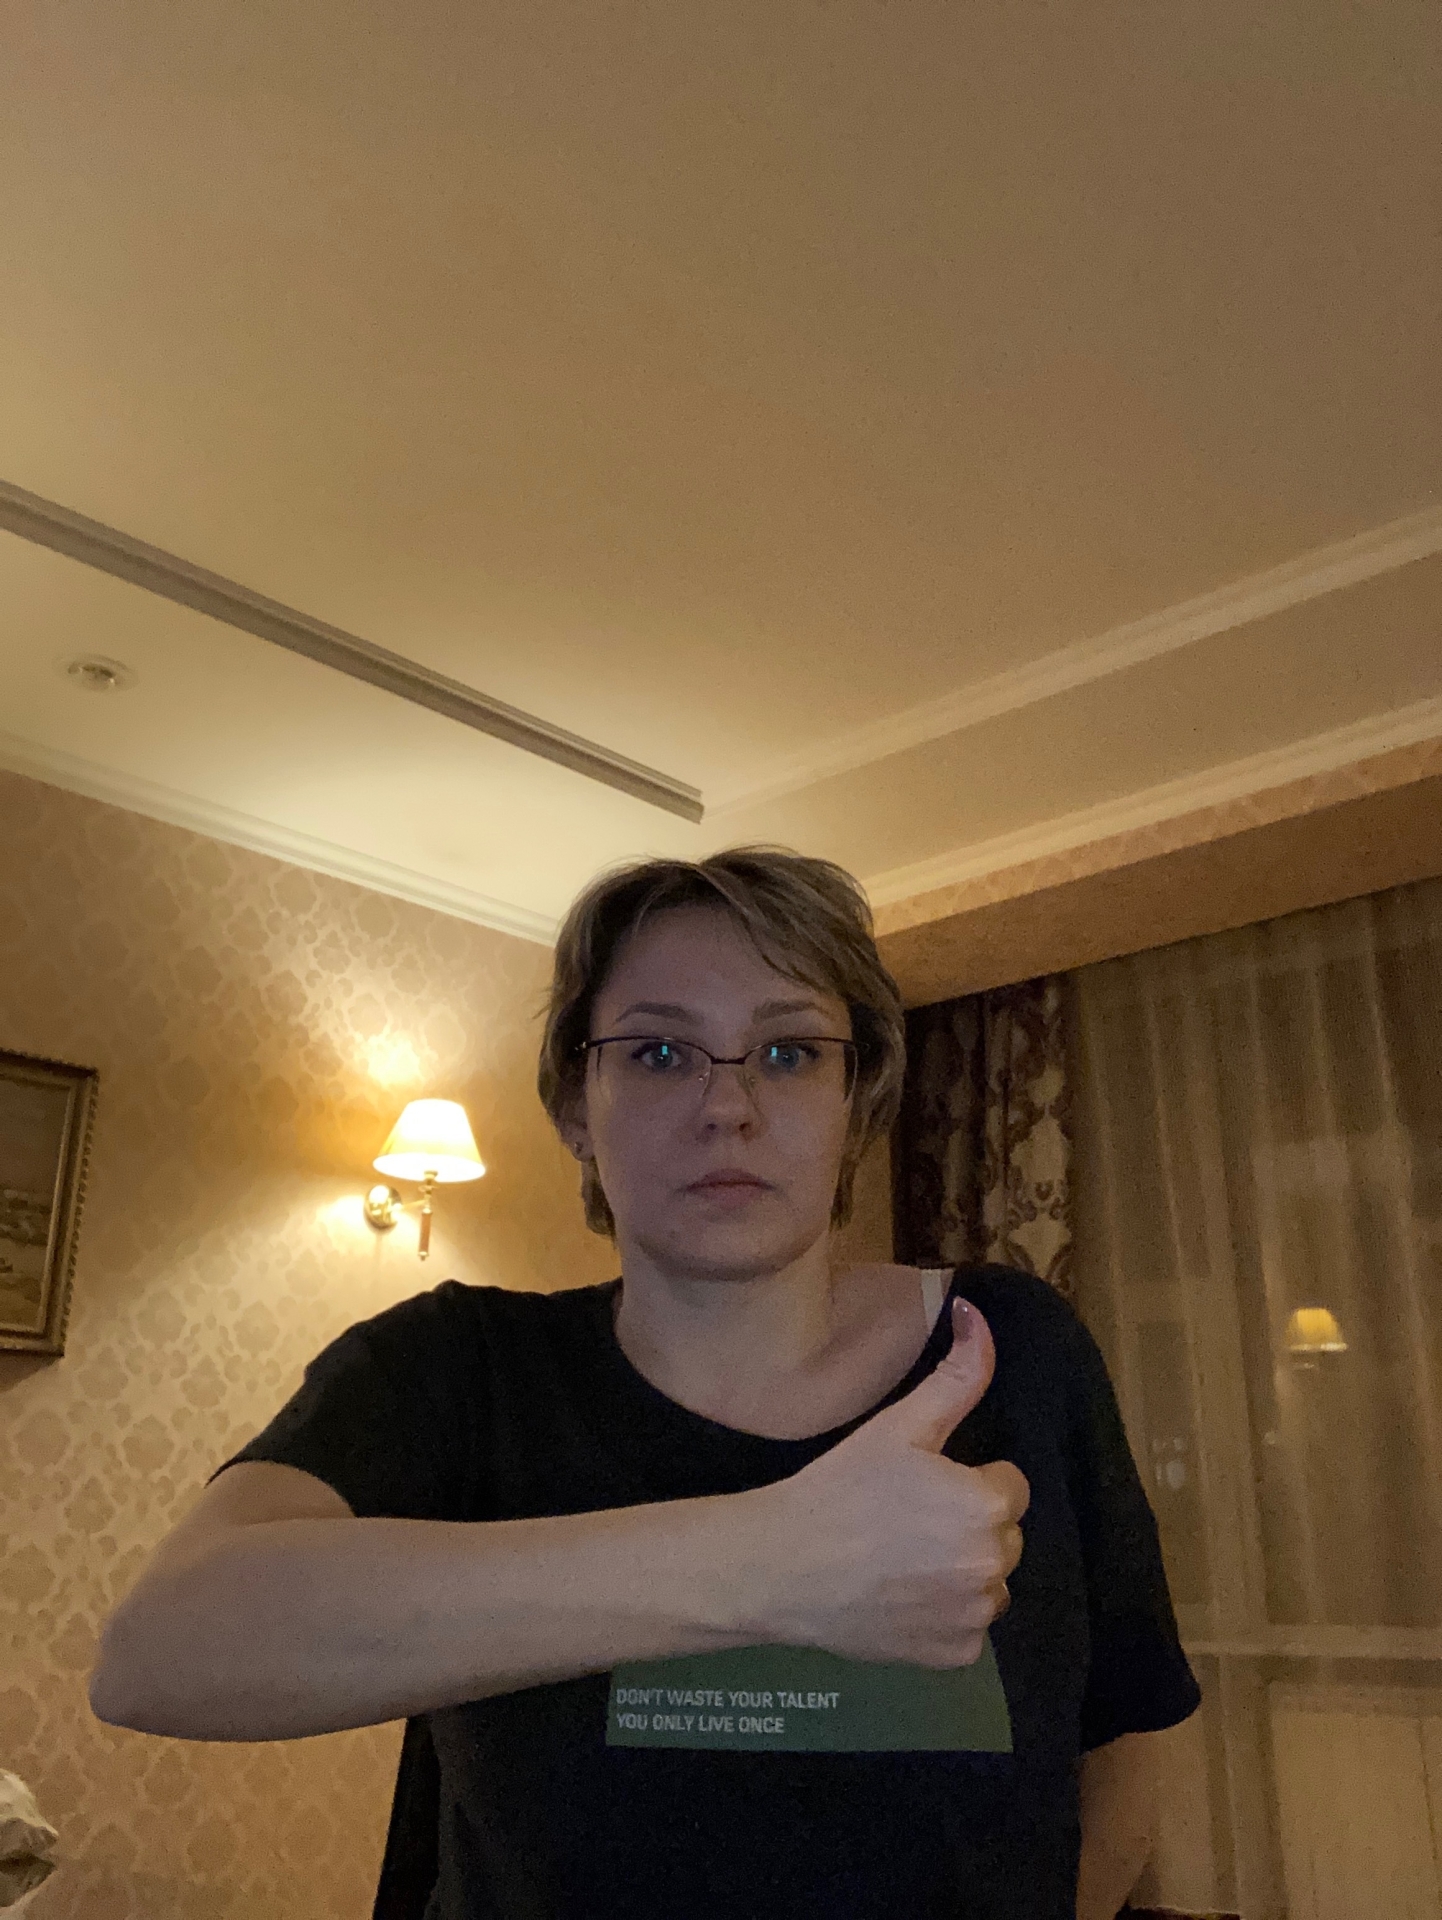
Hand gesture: like